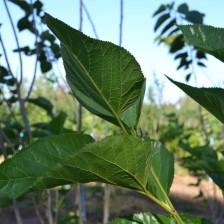
Variety: ChiangMaiBuriram60